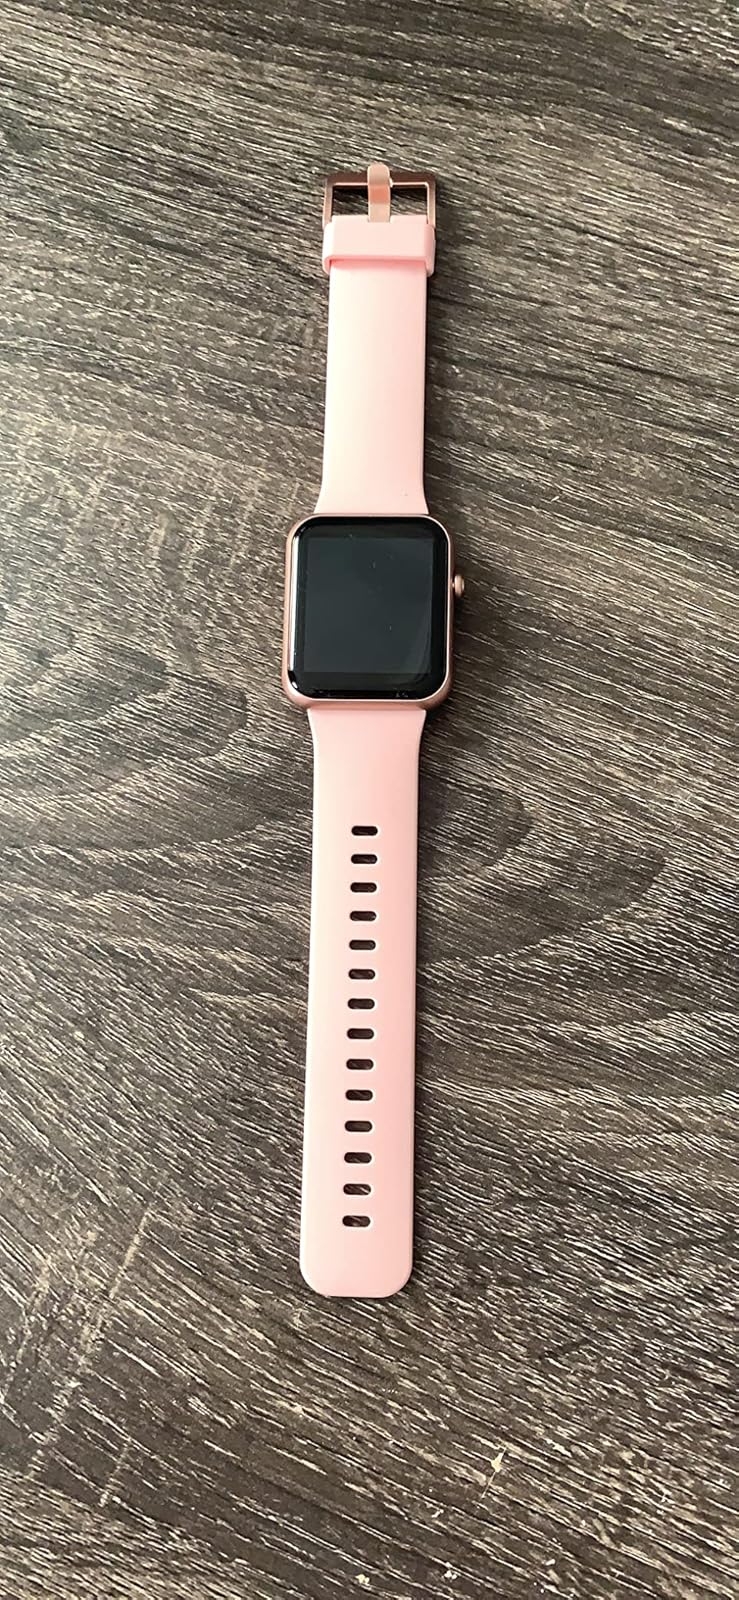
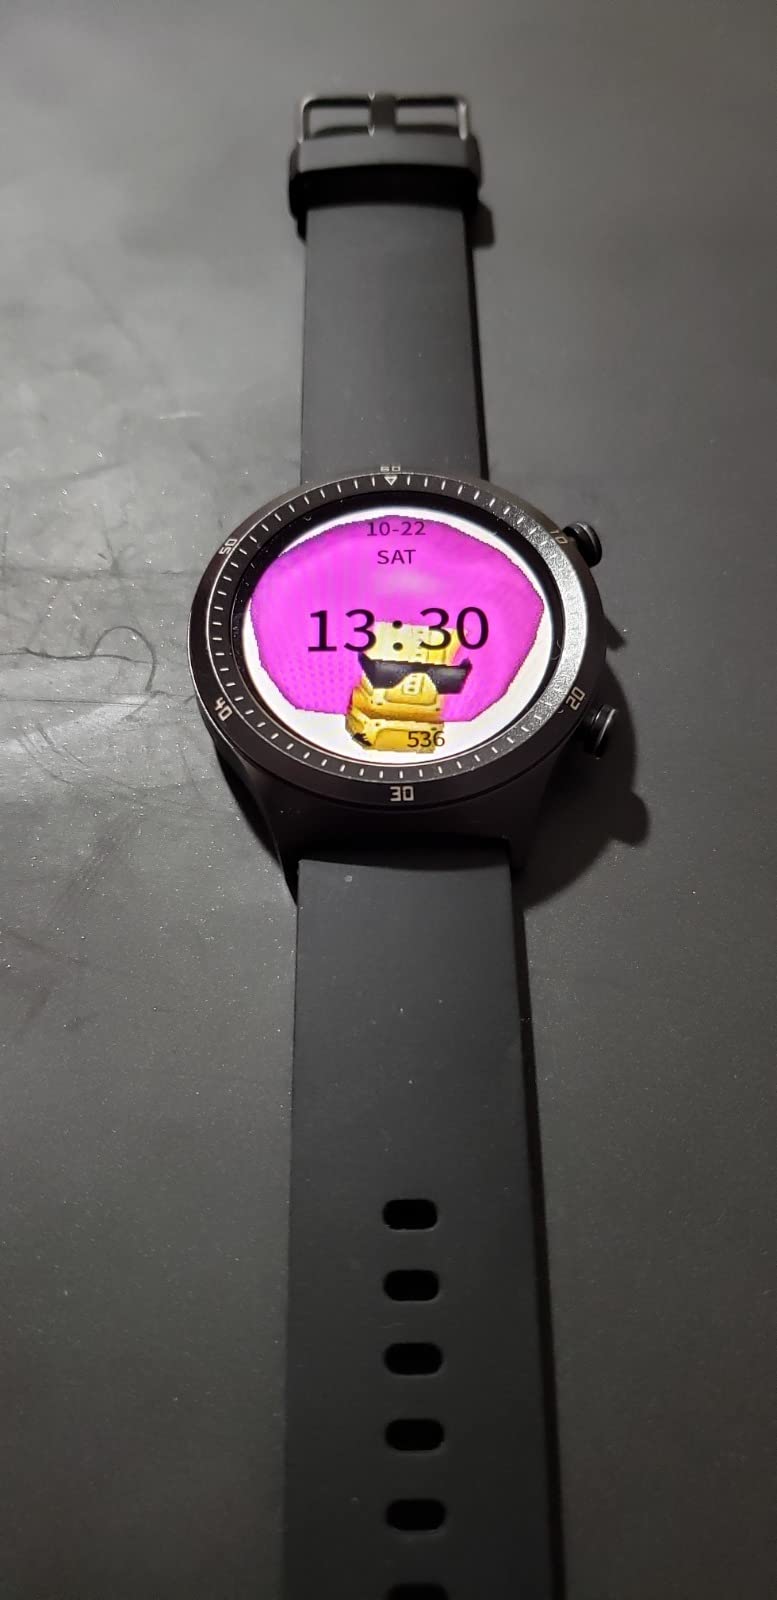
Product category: smartwatch
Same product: no